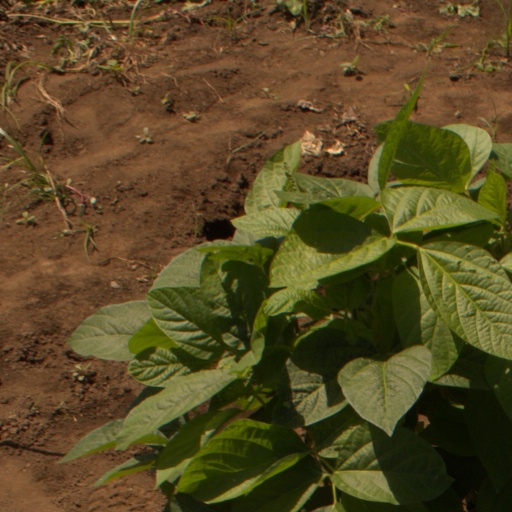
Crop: soybean